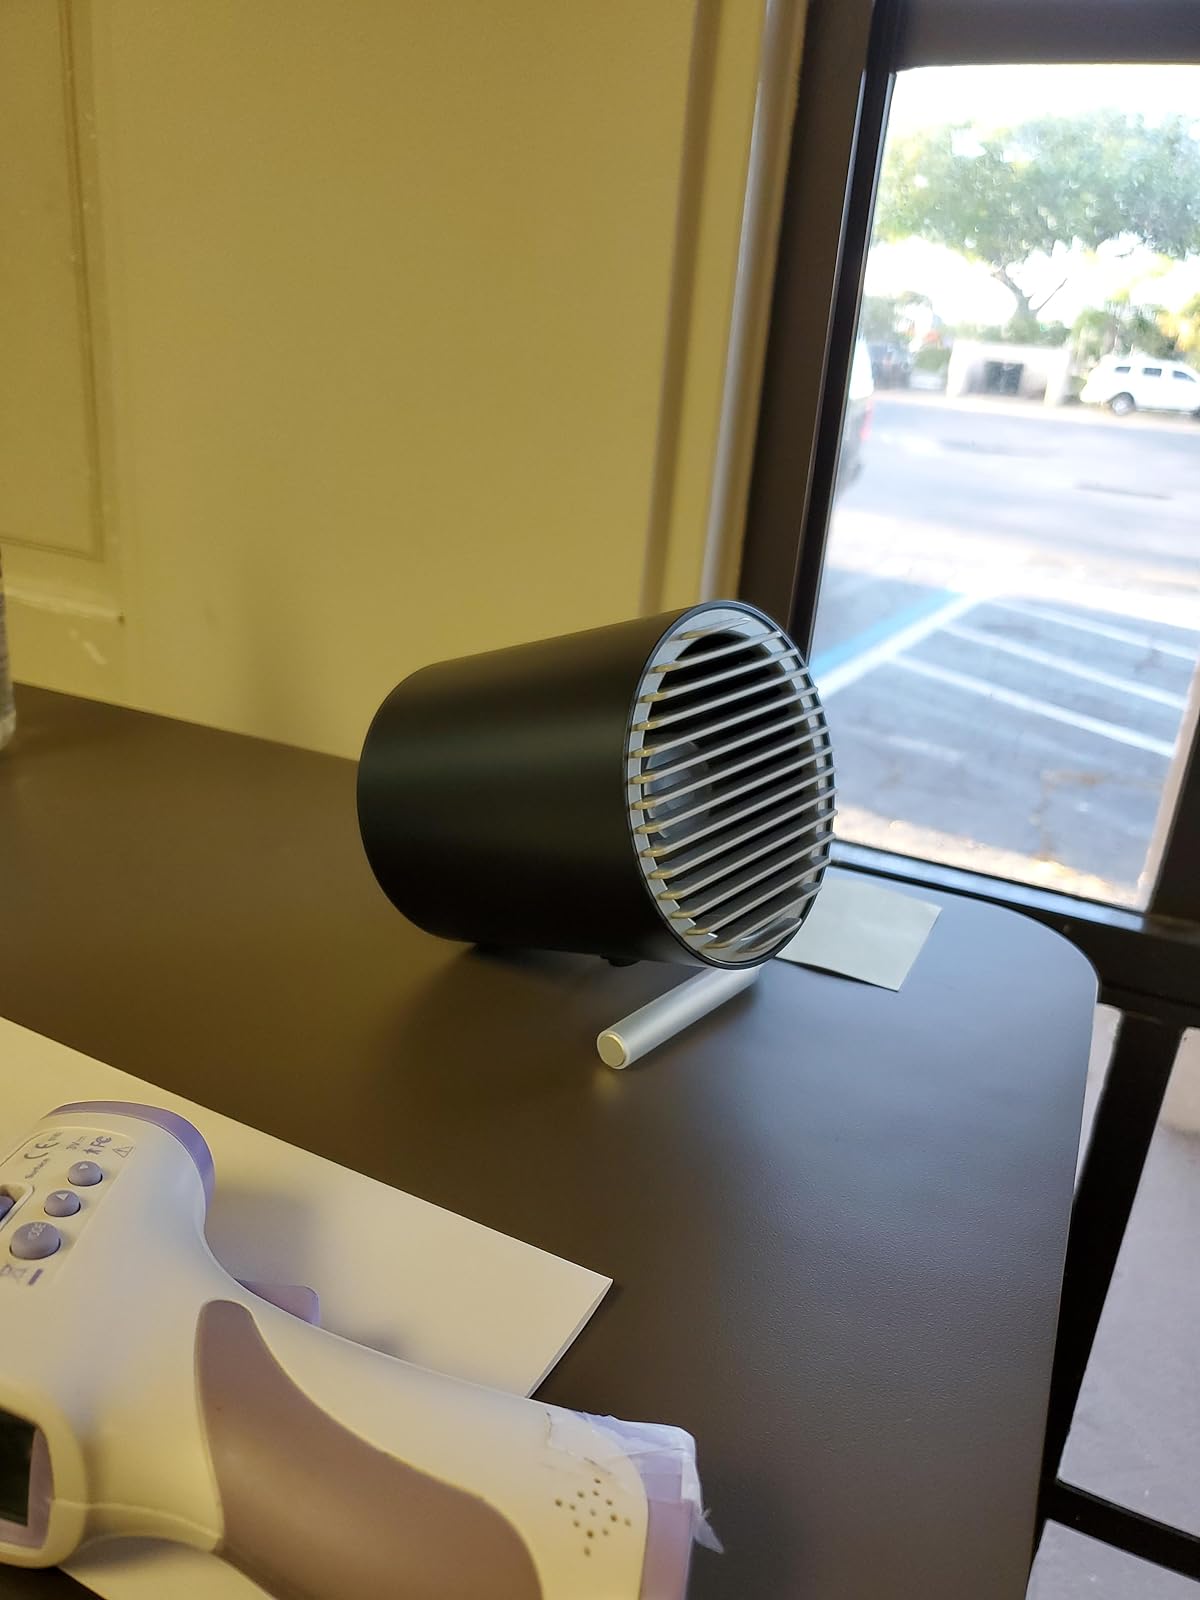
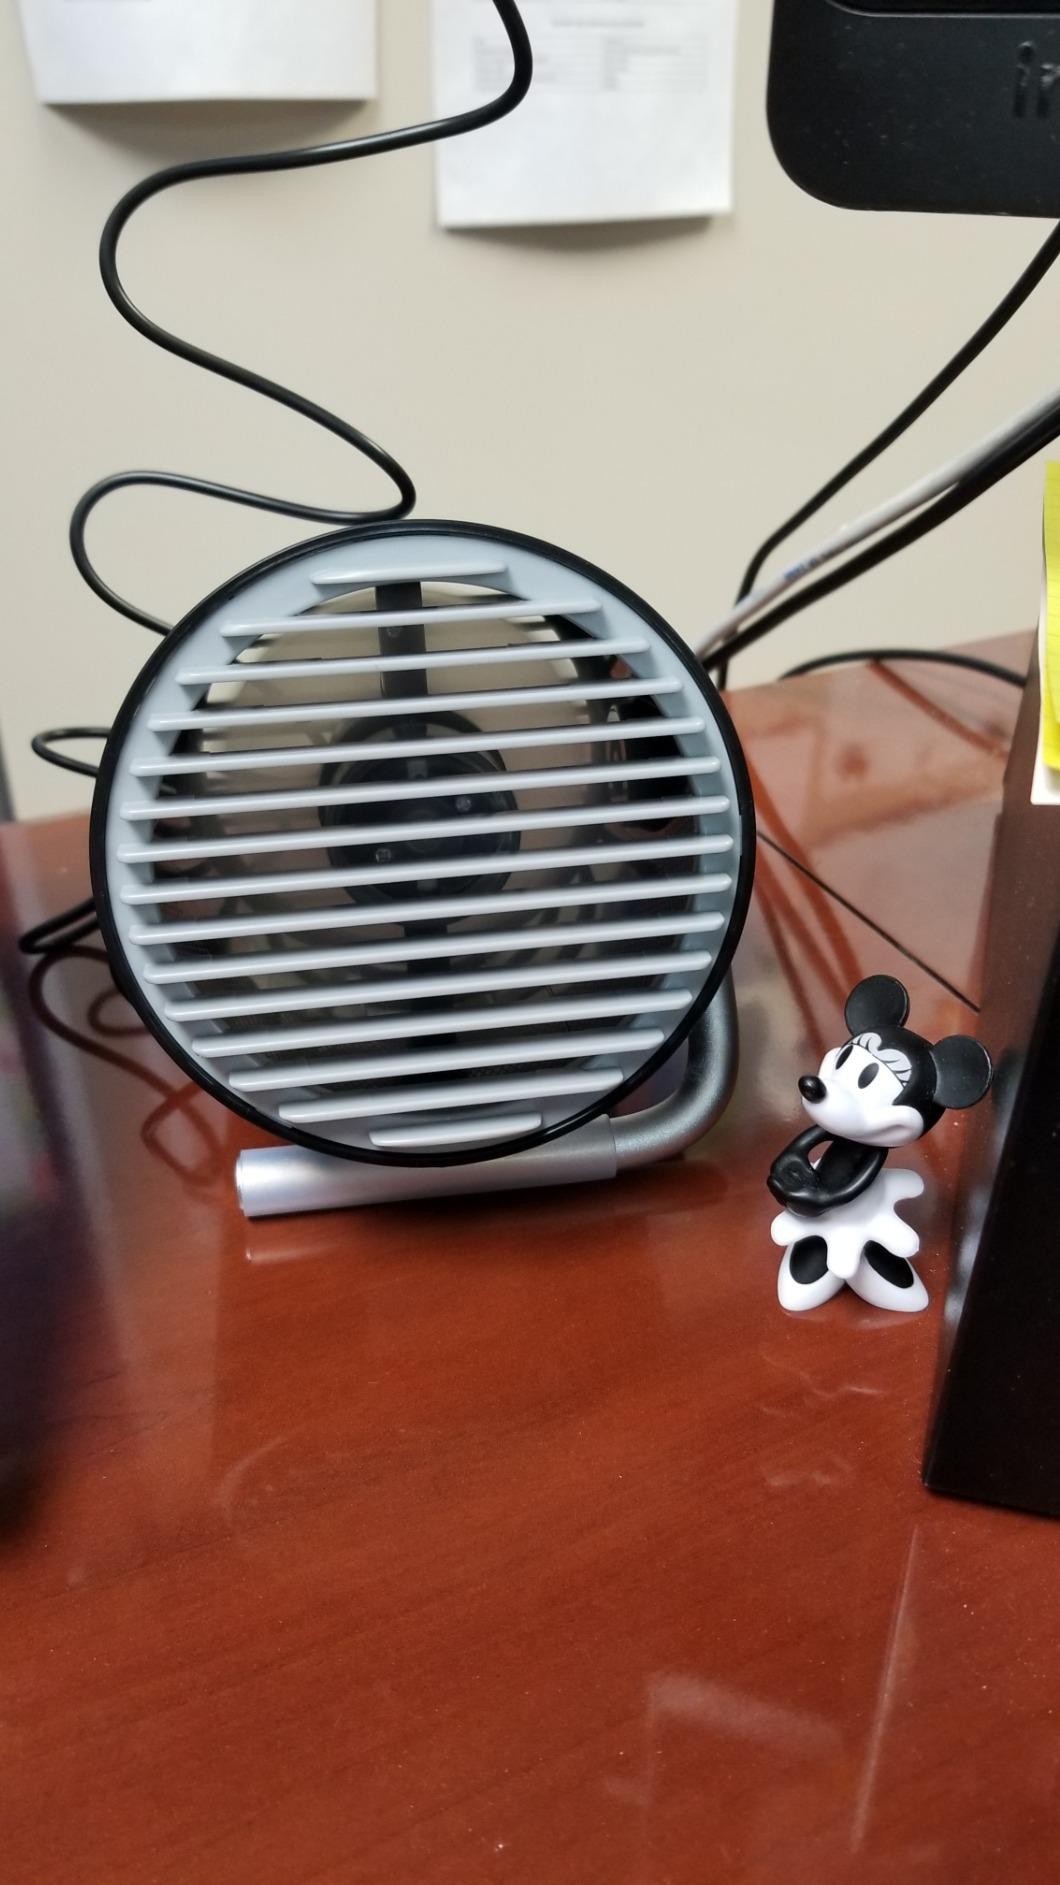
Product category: fan
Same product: yes